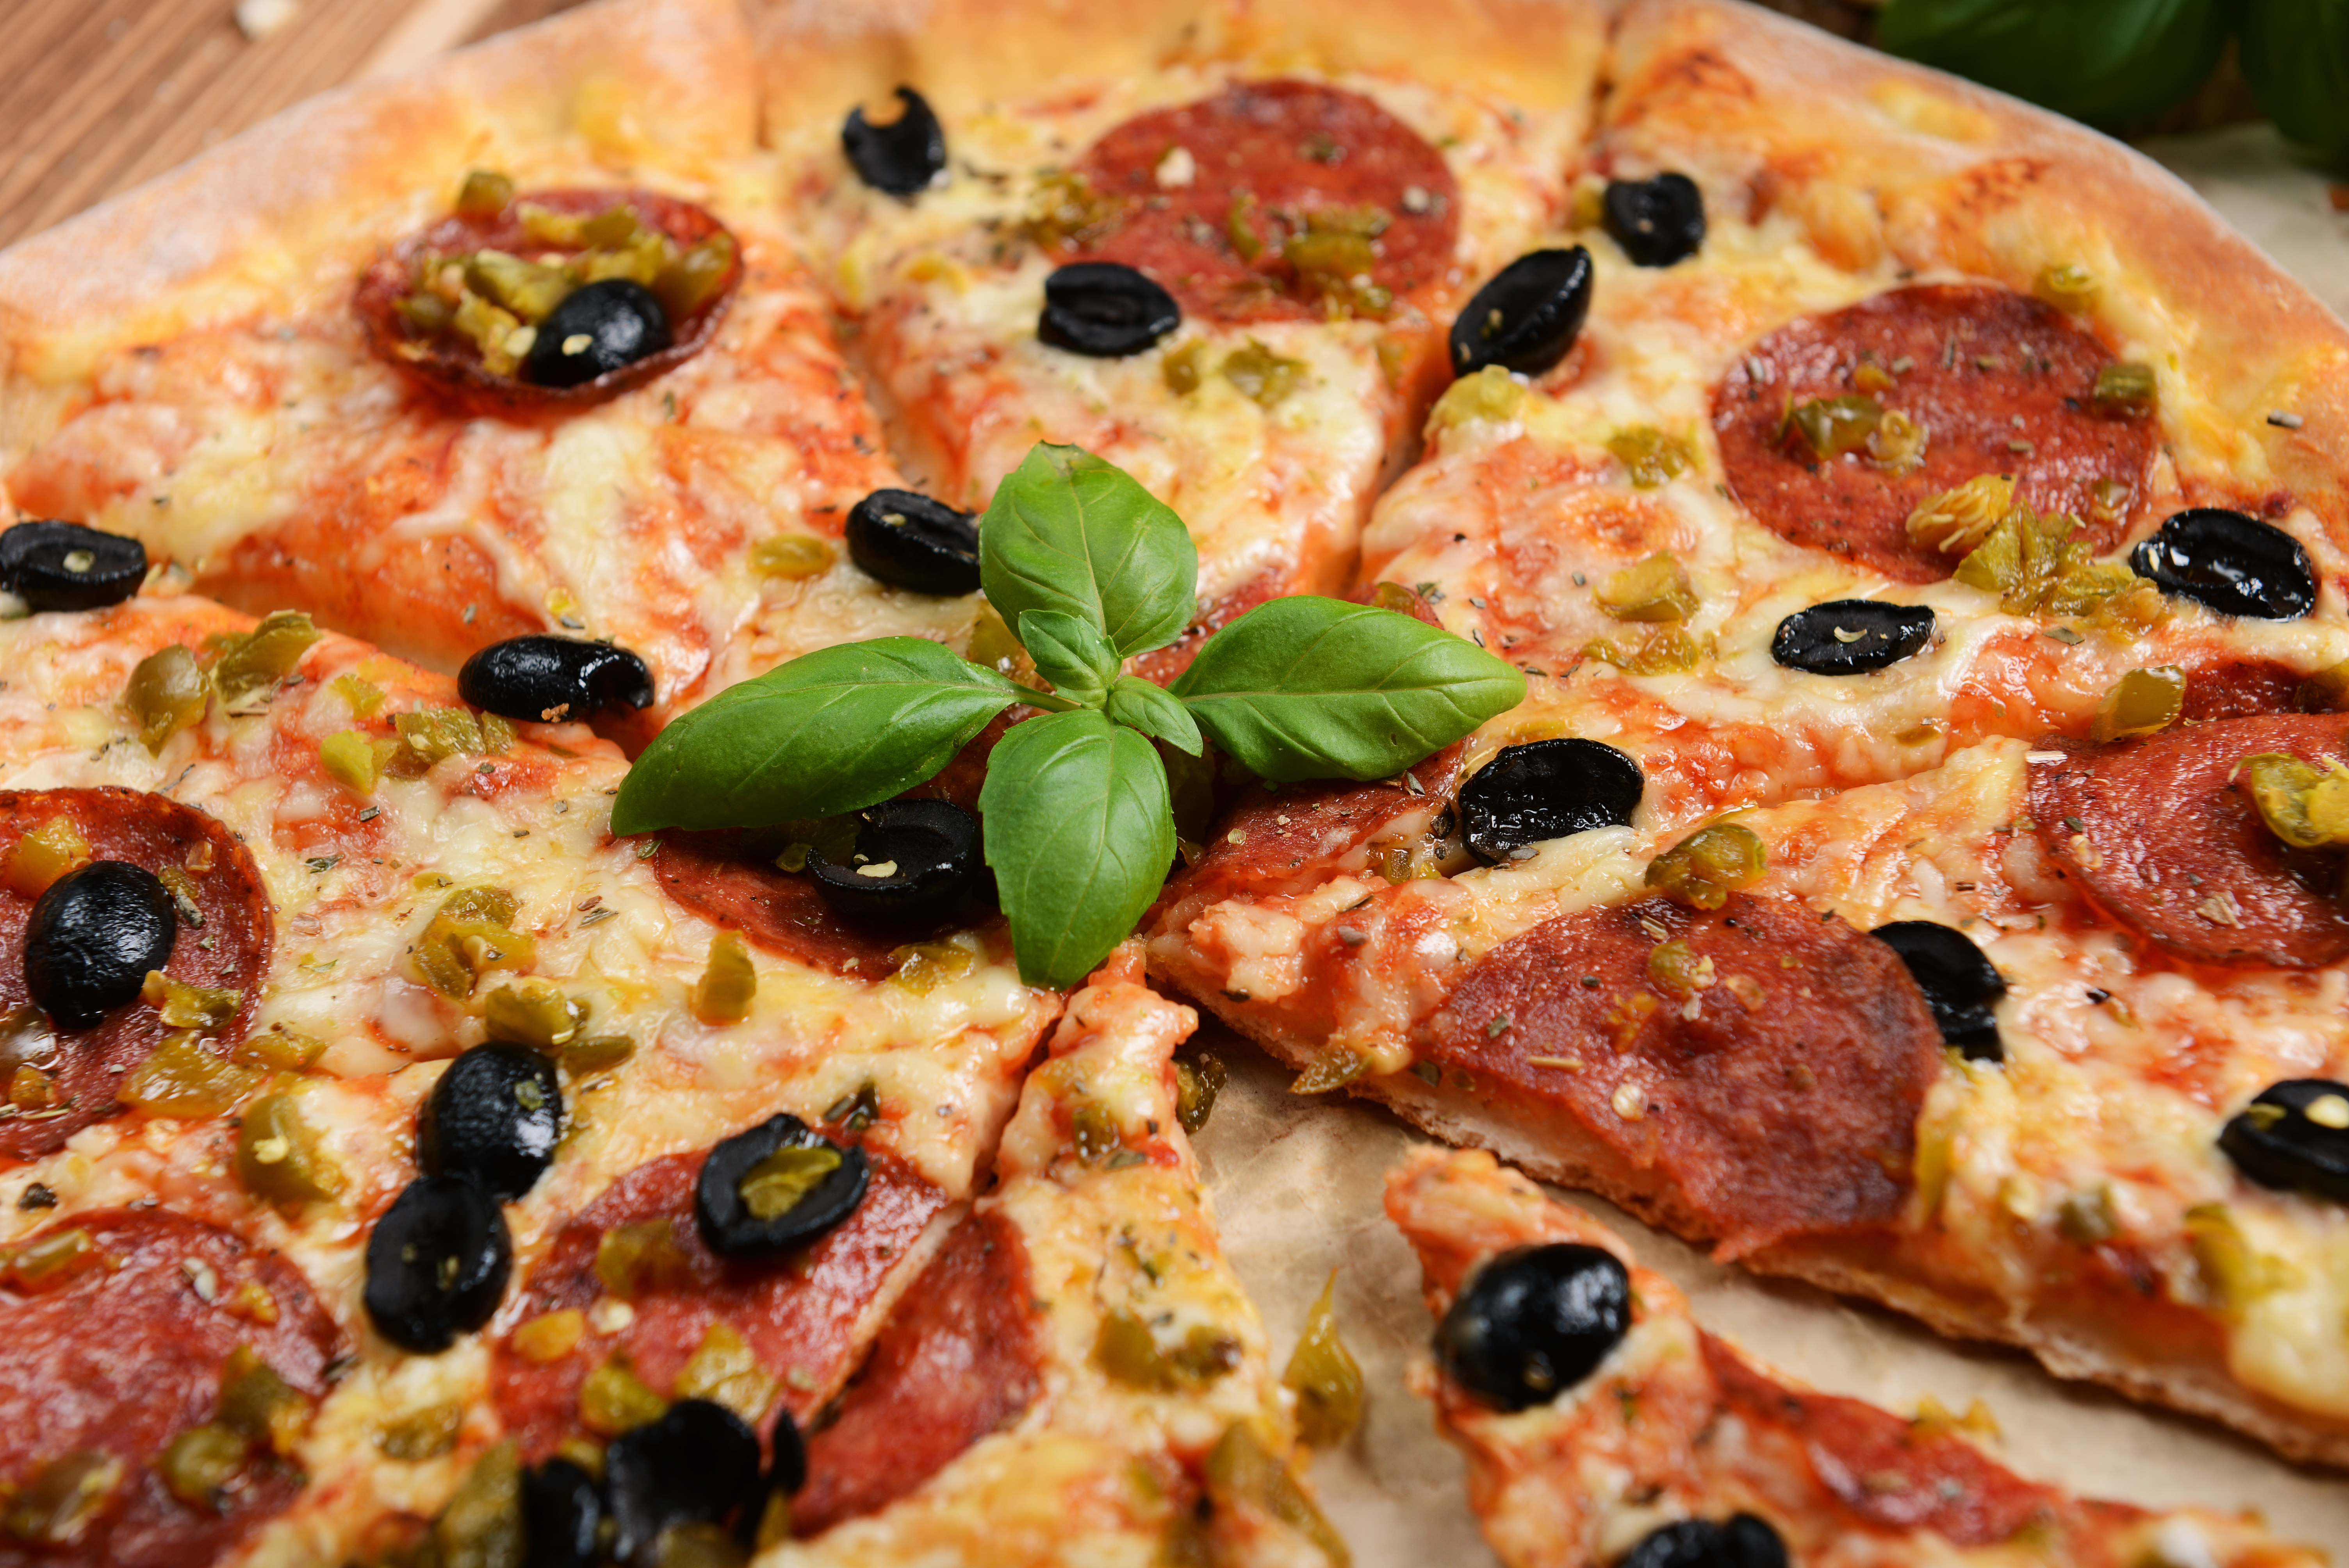
pizza, food, ingredient, recipe, cuisine, fast food, dish, california style pizza, baked goods, pizza cheese, produce, staple food, meat, vegetable, garnish, leaf vegetable, comfort food, junk food, sicilian pizza, culinary art, Romano cheese, cooking, Take out food, italian food, flatbread, salumi, supper, american food, cheese, processed cheese, strata, pepperoni, marinara sauce, georgian cuisine, delicacy, baking, finger food, basil, gluten, pizza stone, tarte flamb e, indian cuisine